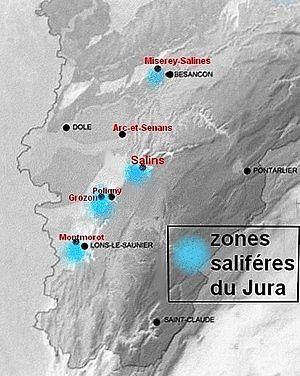
Carte des Sites saliféres du massif du Jura français (sel gemme)
L'histoire du sel du Jura est l'histoire de l'exploitation du Trias supérieur à nos jours, sur ce qui est aujourd'hui le département du Jura, du bassin salifère de Franche-Comté.